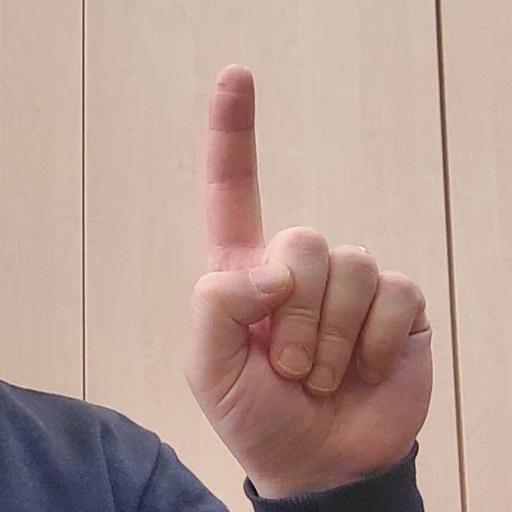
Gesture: one